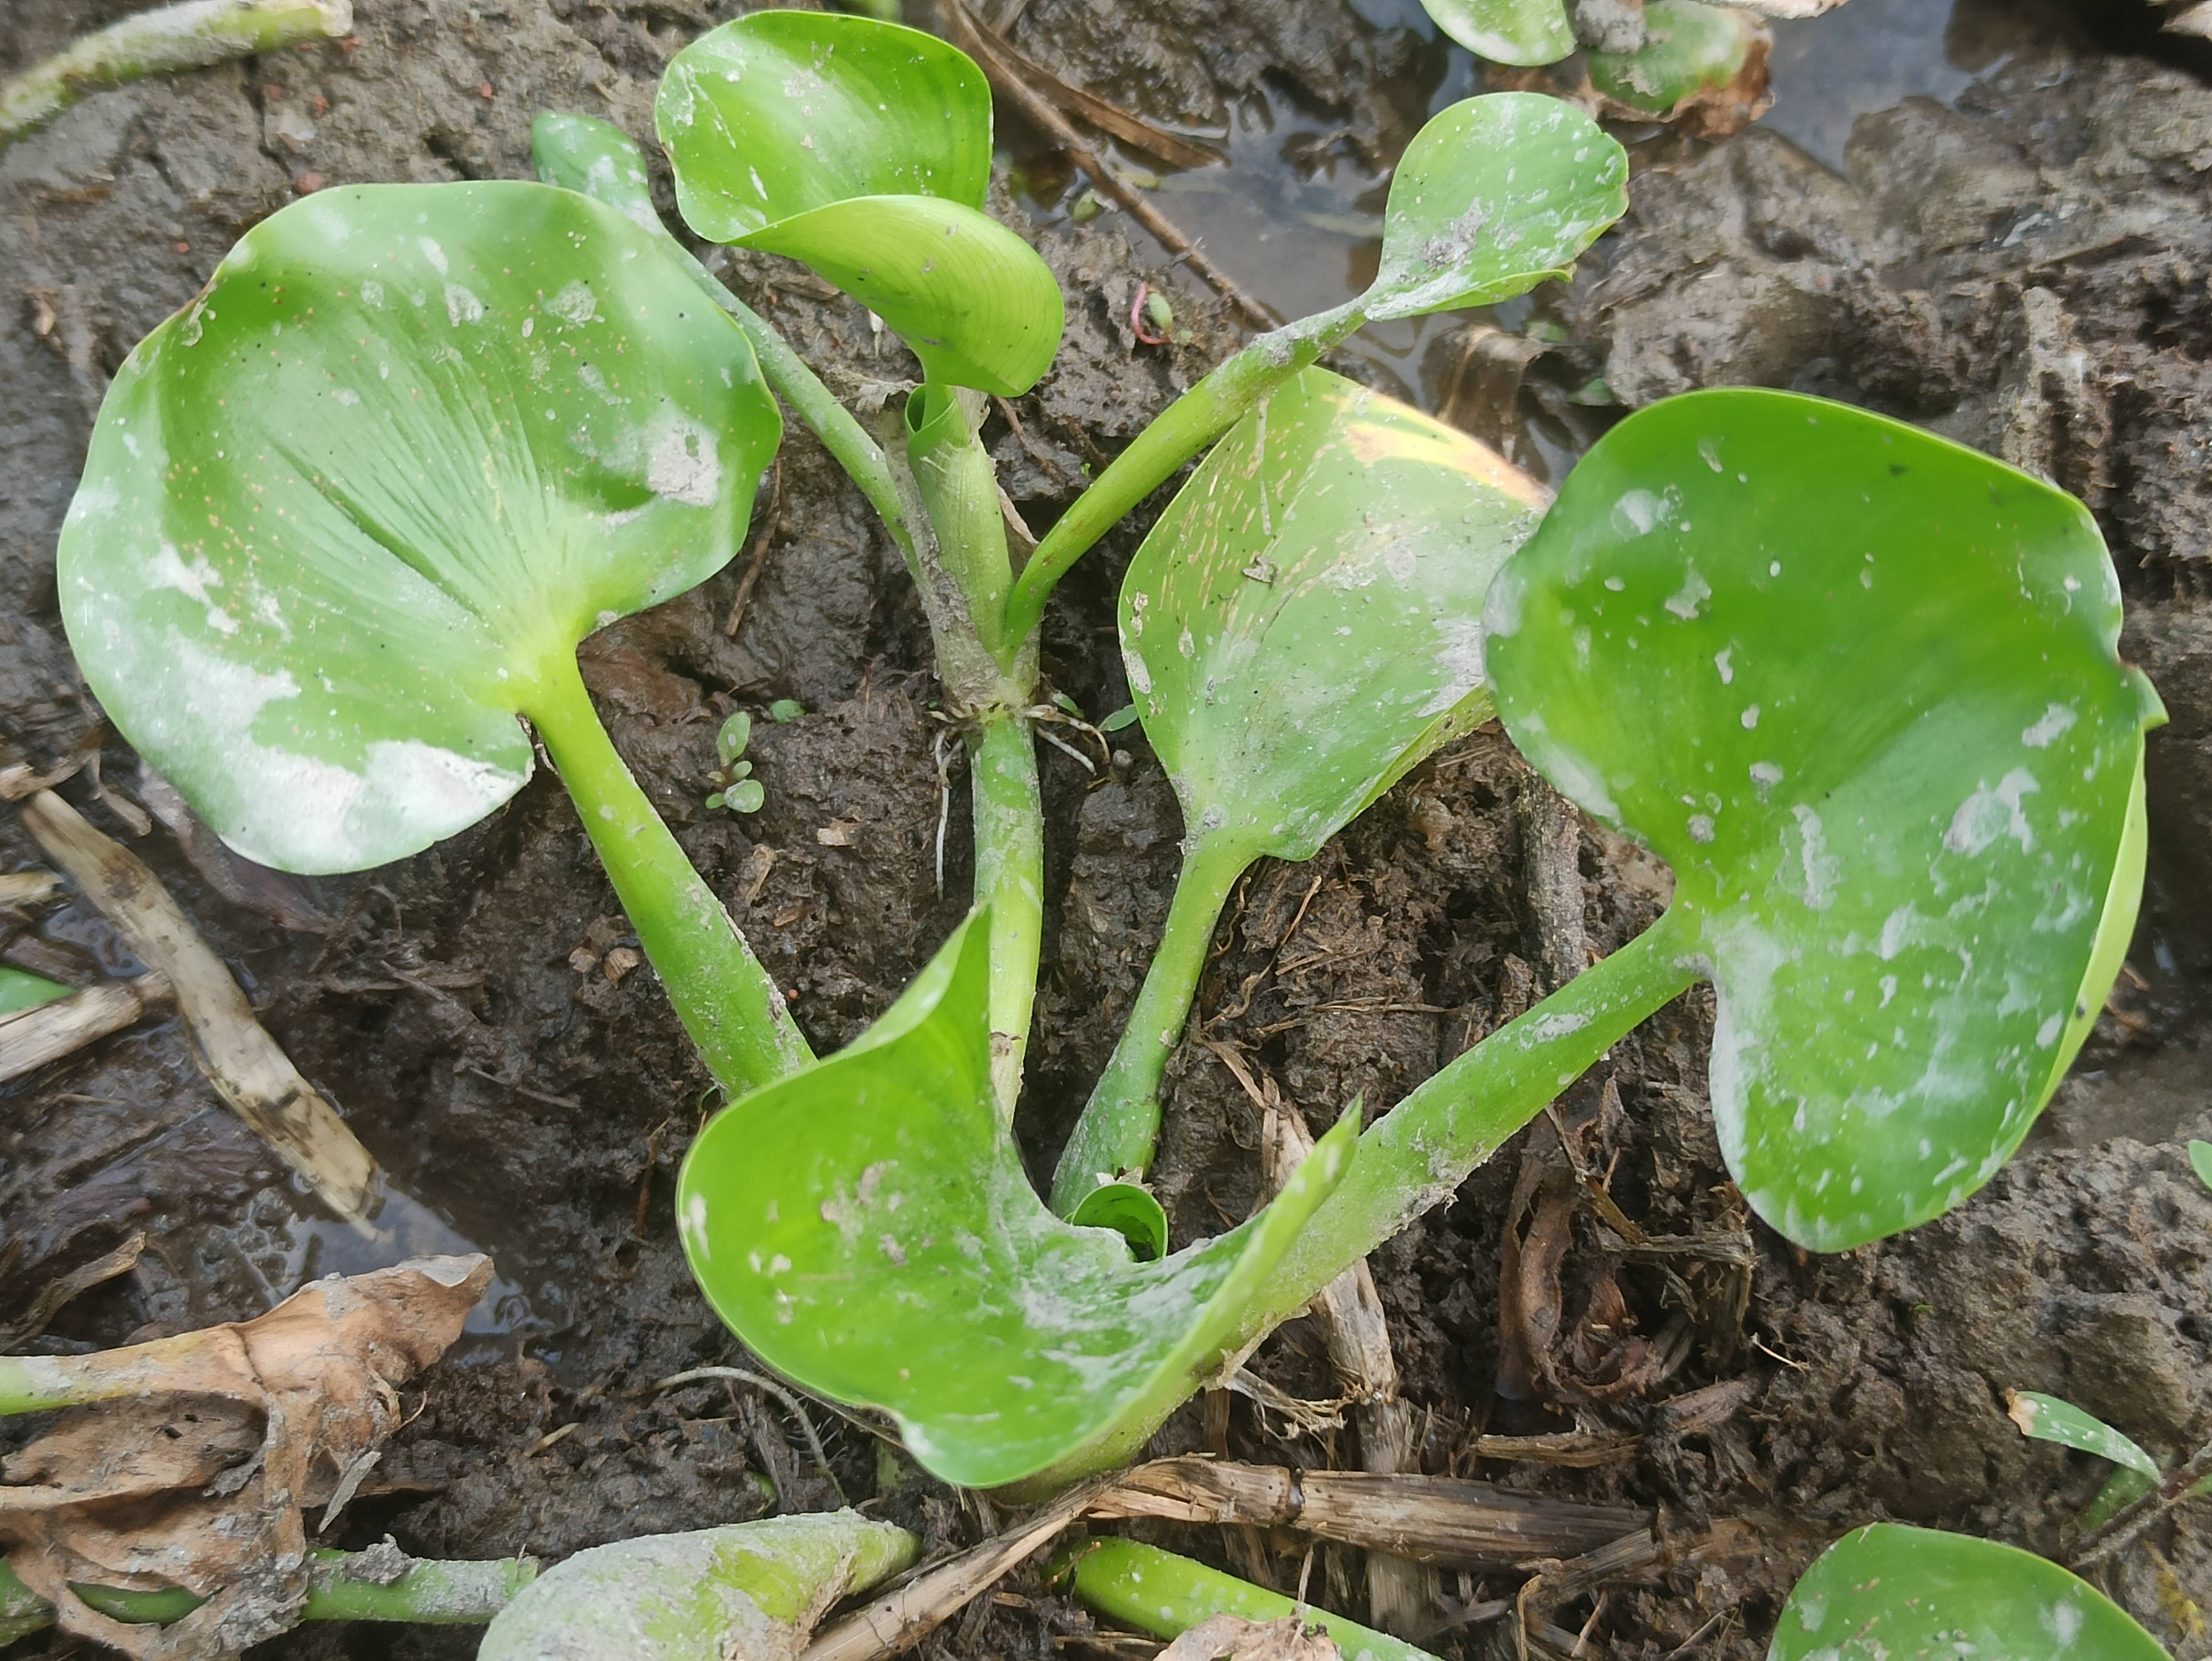
Species: Common Water Hyacinth (Eichornia crassipes)